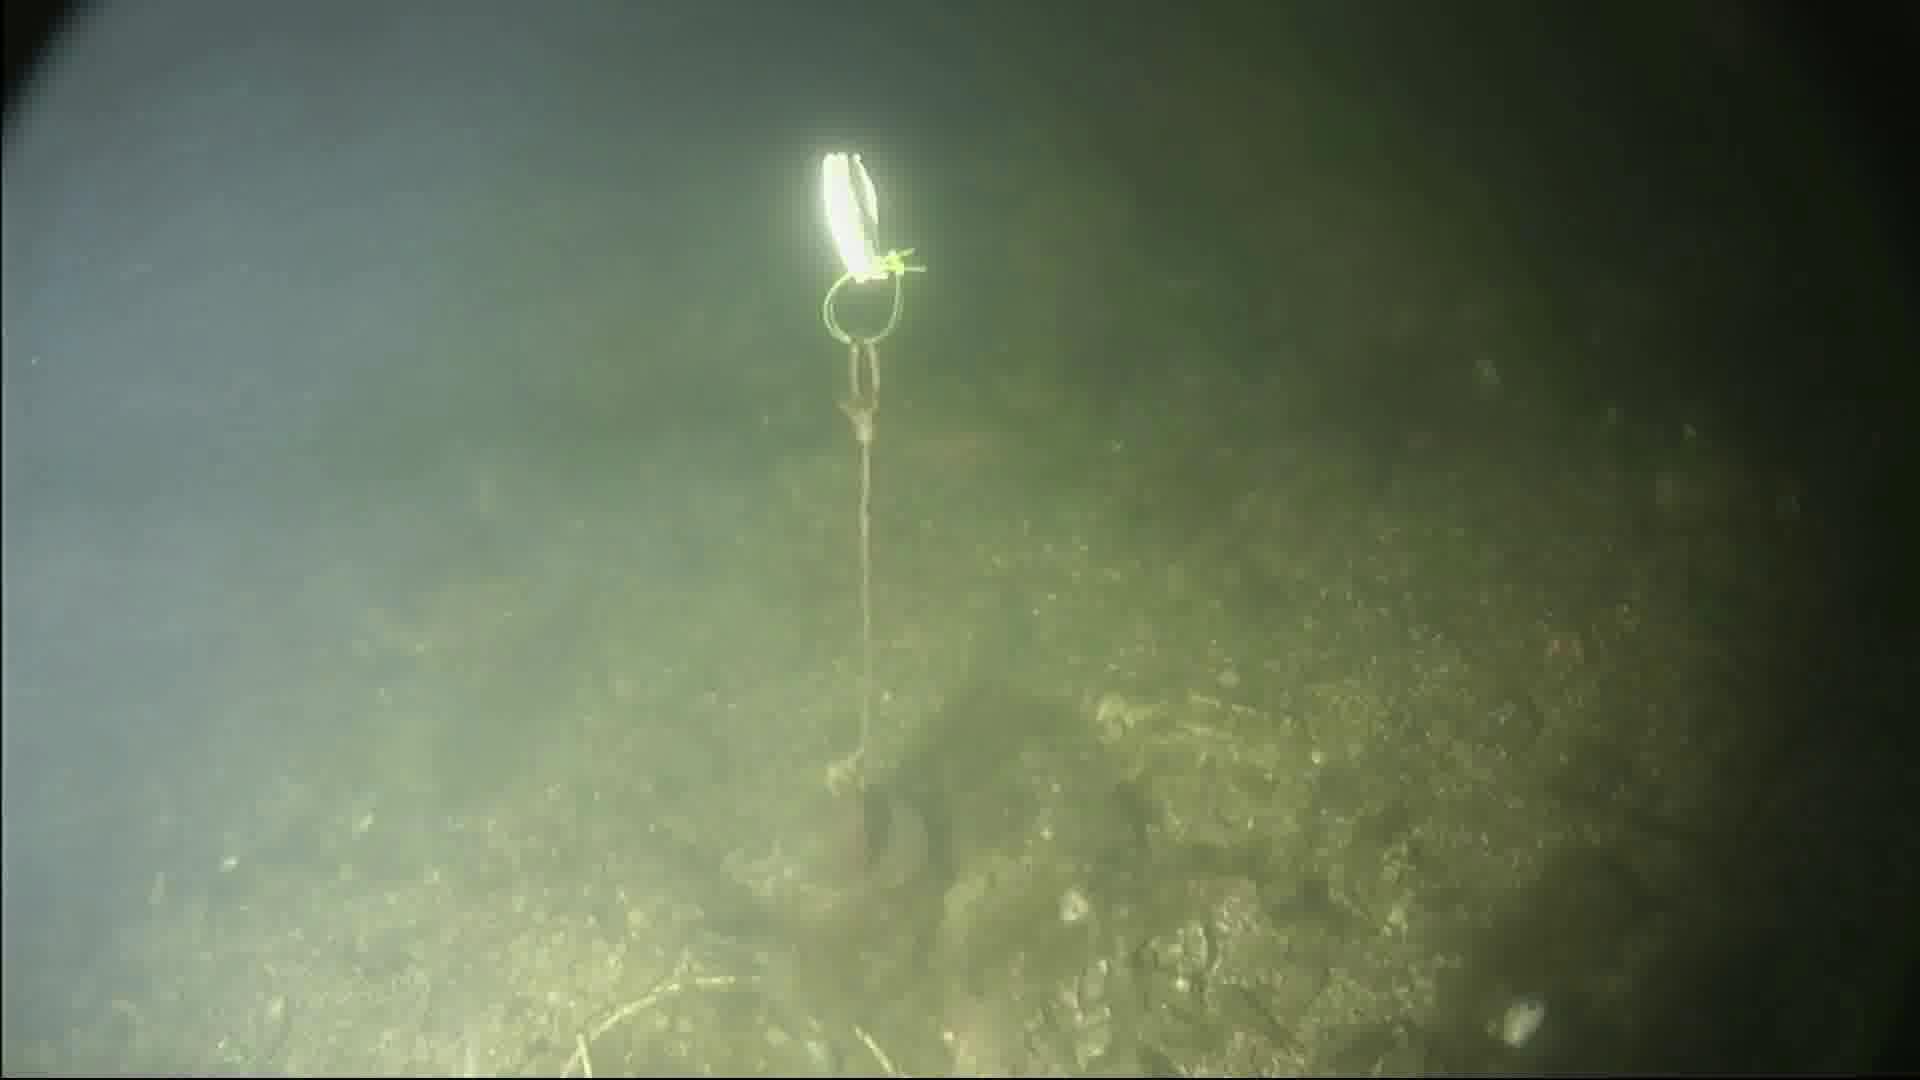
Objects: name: small_fish